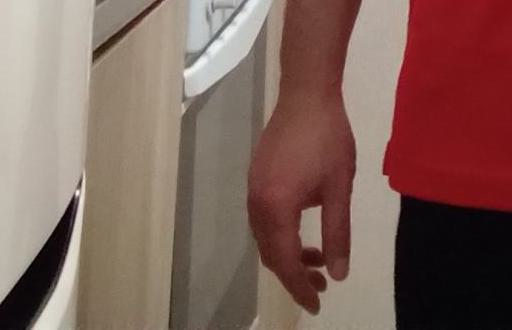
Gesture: no_gesture